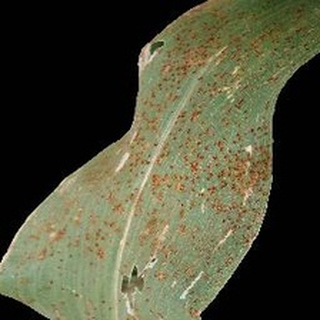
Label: corn_common_rust